Leanne O'Sullivan

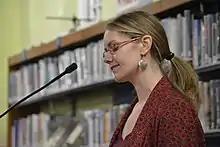
Irish poet, Leanne O'Sullivan, reading at Cork City Library, April 2013.

Leanne O'Sullivan is a poet from the Beara Peninsula in Cork, Ireland. She is the author of three collections of poetry.